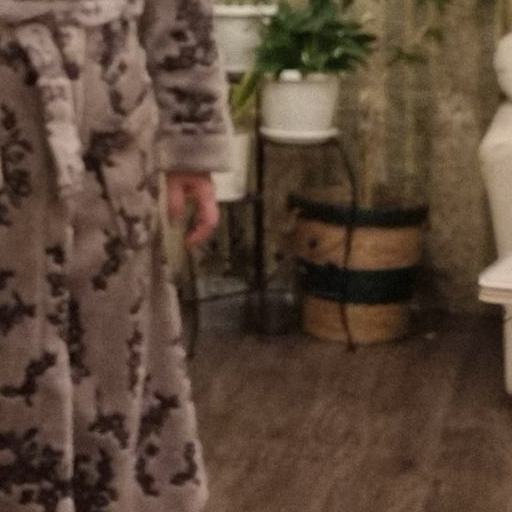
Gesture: no_gesture